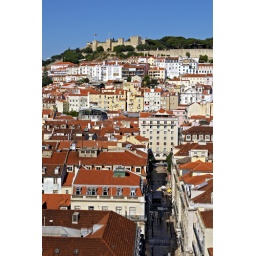
One of the views from the Santa Justa bridge and tower in Lisbon.